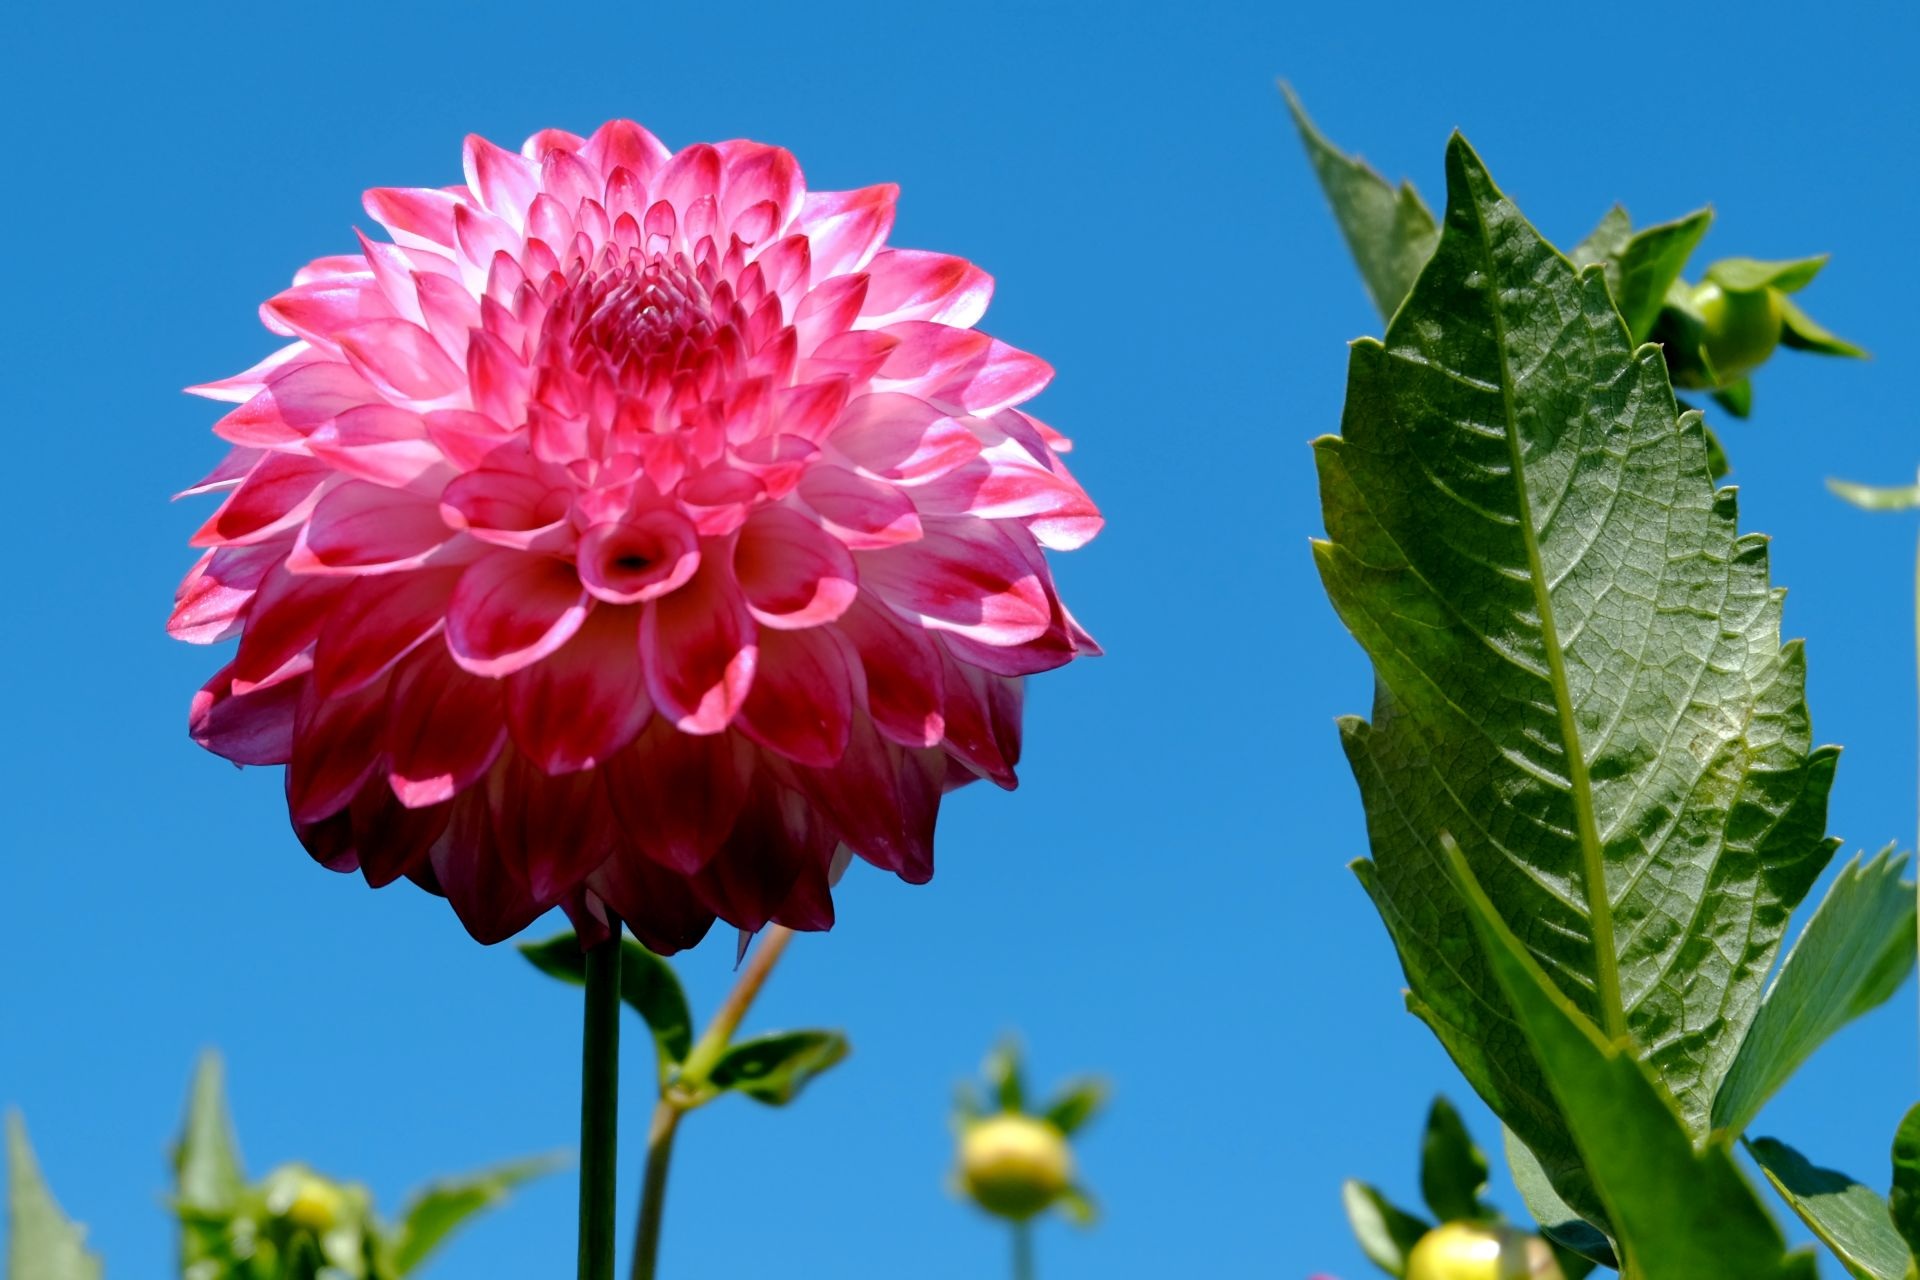
plant, flower, petal, autumn, botany, pink, flora, dahlia, bud, macro photography, garden plant, flowering plant, daisy family, asterales, annual plant, plant stem, land plant